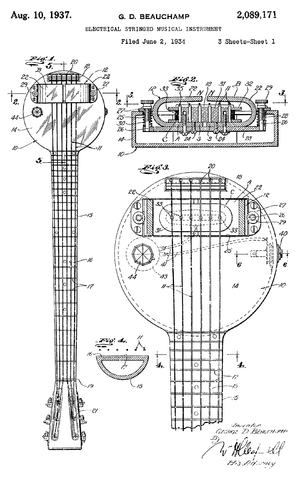
Rickenbacker / Historie / Fry-Pan
Tegning af Rickenbackers "Frying pan" ("stegepande") steel guitar vedlagt patentansøgning fra 1934
Rickenbacker International Corporation er en amerikansk producent af elektriske strengeinstrumenter. Virksomheden har hjemsted i Santa Ana i Californien. Virksomheden anses som den første producent af elektriske guitarer, idet virksomheden i 1932 fremstillede en række elektriske guitarer og basser.